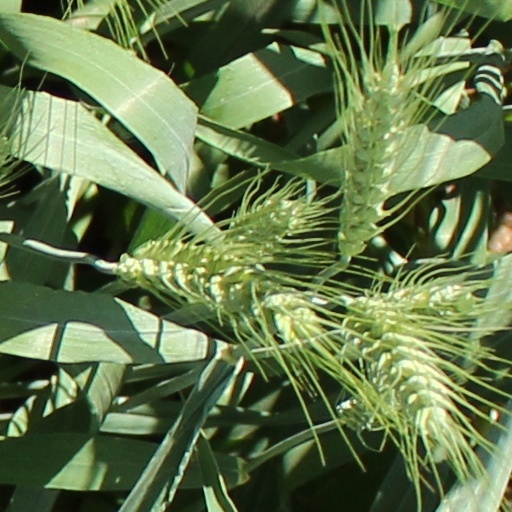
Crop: wheat